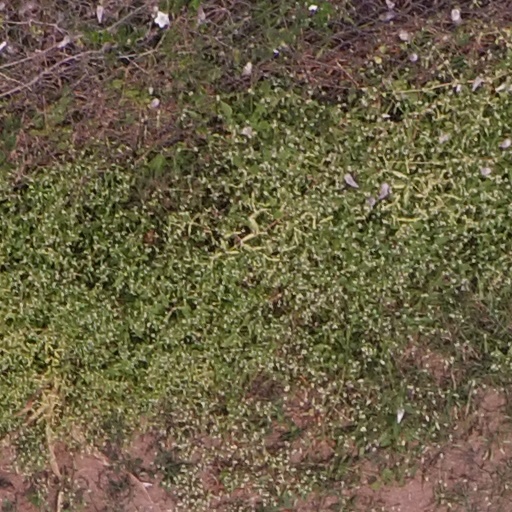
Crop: maize; corn